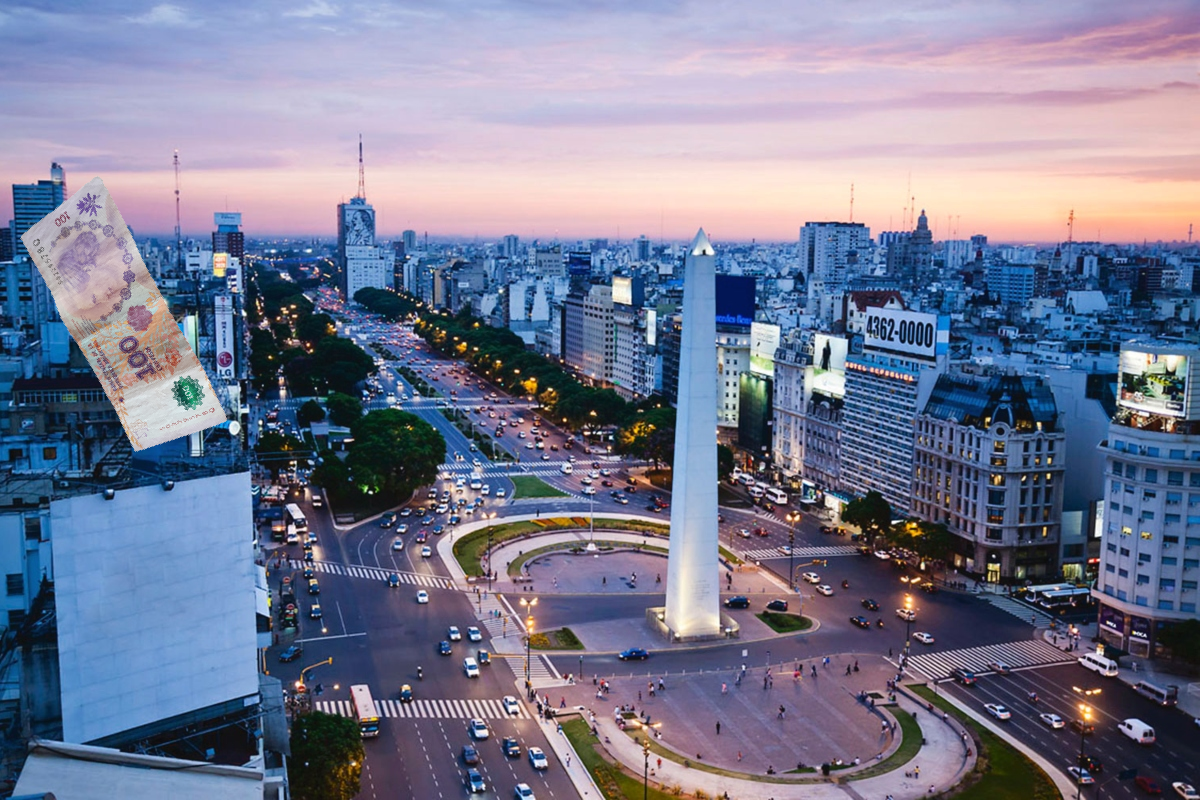
Denominación: 100